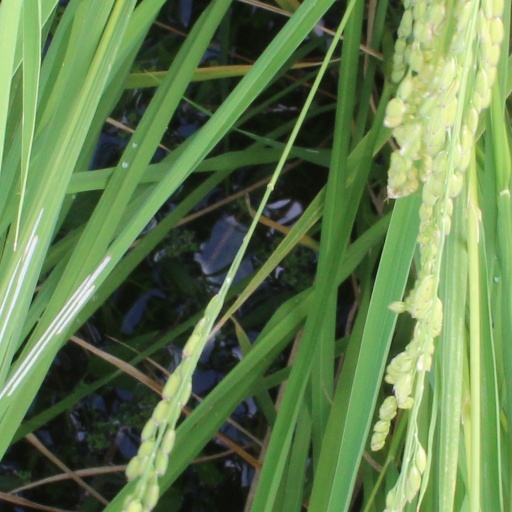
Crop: rice